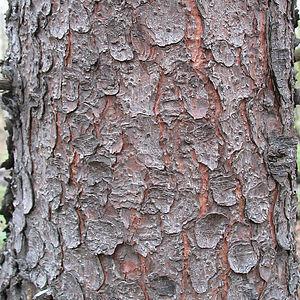
L’Épicéa, ou Épicéa commun, est une espèce d’arbres résineux de la famille des Pinacées et du genre Picea. Il présente des cônes à port retombant, ce qui le distingue des sapins. Ce conifère d’origine européenne peut être cultivé. Adapté aux climats froids et humides, il ne pousse généralement de façon naturelle et spontanée qu'en montagne au-dessus de 400 m en Europe moyenne et méridionale, tandis qu'il pousse aussi en plaine dans les forêts boréales d'Europe du Nord.